Holocaust 2000

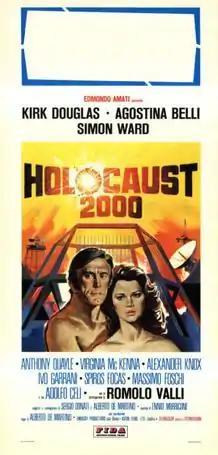
Italian theatrical poster

Holocaust 2000 (also released as The Chosen and Rain of Fire) is a 1977 horror film directed by Alberto De Martino, written by De Martino, Michael Robson, and Sergio Donati, and starring Kirk Douglas, Simon Ward, Agostina Belli, Anthony Quayle, Virginia McKenna, and Alexander Knox. The original musical score was composed by Ennio Morricone.